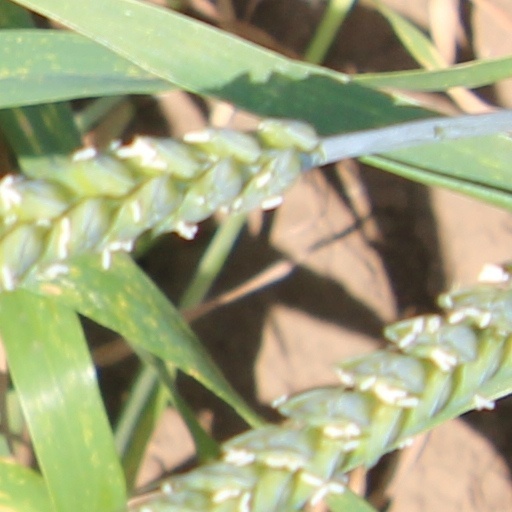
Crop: wheat